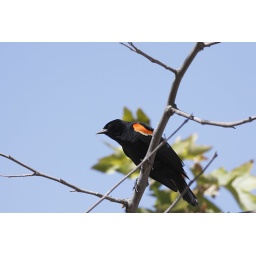
Male Red winged blackbird in a tree